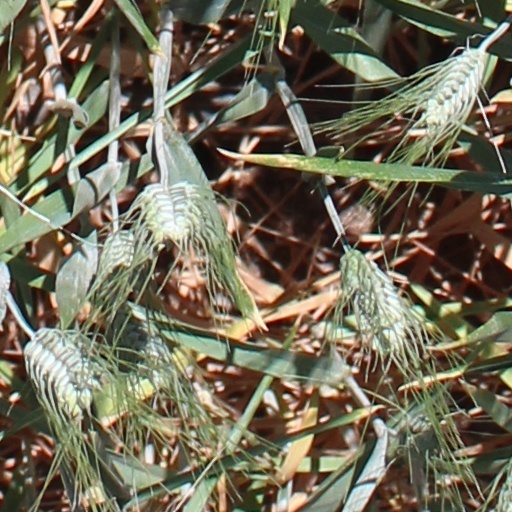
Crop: wheat